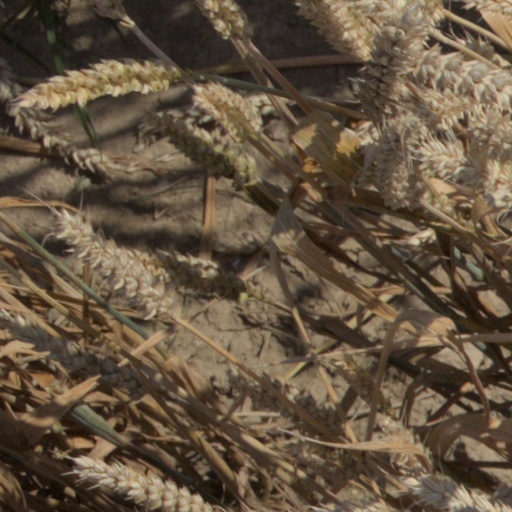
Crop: wheat